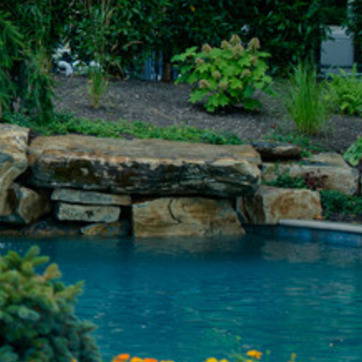
Material: stone